Joseph H. Rainey House

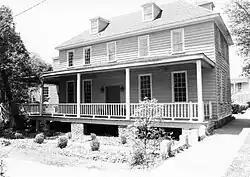

The Joseph H. Rainey House, also known as the Rainey-Camlin House, is a historic house at 909 Prince Street in Georgetown, South Carolina. Built in the 1760s, after the Civil War it was the home of Joseph H. Rainey, the first black United States Congressman (R-SC). Born into slavery and freed as a child by his parents, he served several terms, serving from 1870 into 1878. The house was designated a National Historic Landmark in 1984.